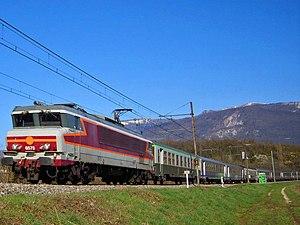
La CC.6575 sur un TER Modane - Lyon
Les CC 6500 sont une série de locomotives électriques de ligne de la SNCF, produite par l'entreprise française Alstom.